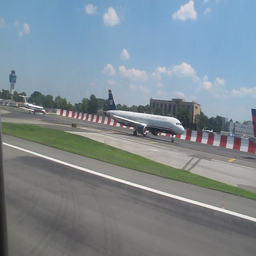
Two airplanes lined up on pavement near a building.
An airplane sitting on the runway before takeoff
A large white airplane is on a runway.
A plane that is on the ground at an airport.
A photo taken from inside a plane looking at the runway at another plane.